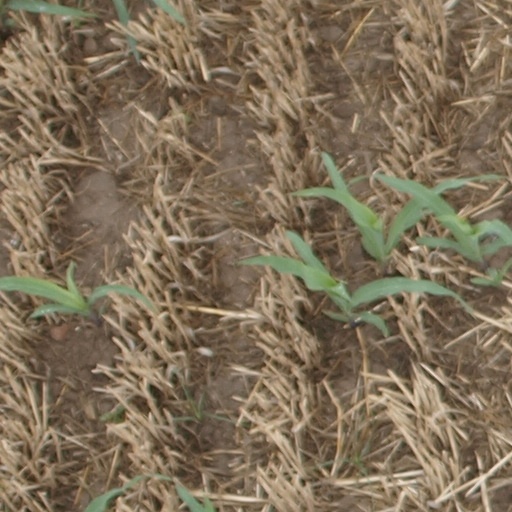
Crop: maize; corn